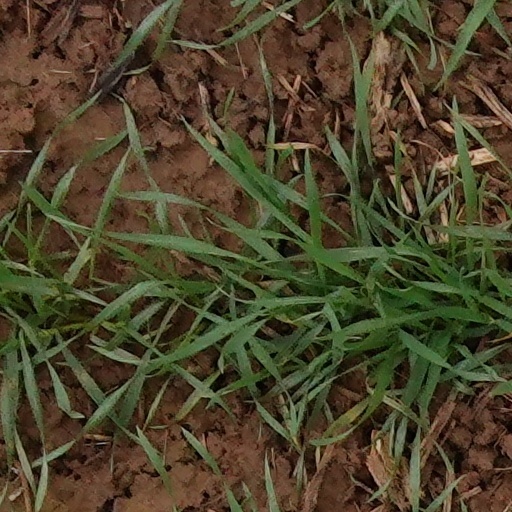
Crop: wheat